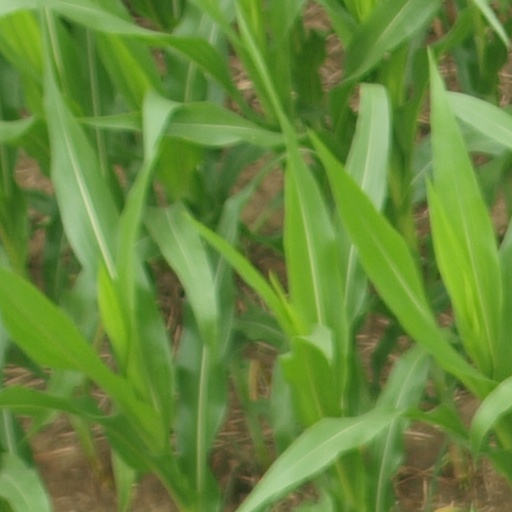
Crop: maize; corn